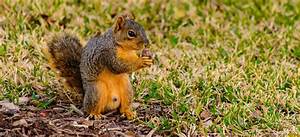
Label: scoiattolo